Describe the emotion expressed in this image:  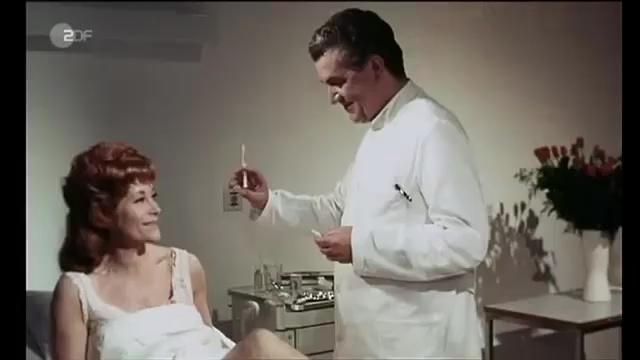
This person displays Fear, valence and arousal with high intensity.